Porcupine ray

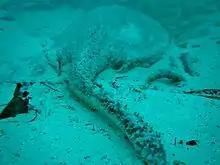
Close-up on the tail of a porcupine ray (Landaa Giraavaru, Maldives)

Despite not having a sting, the porcupine ray is capable of injuring humans with its many sharp thorns. It is reportedly bold and tolerant of being approached closely underwater. The tough, thorny skin of this ray, made into a form of leather called shagreen, had many historical uses. In particular, it was used to cover the hilts of various melee weapons, as its extremely rough texture prevented slippage during battle. For example, the Japanese deemed it the only species whose skin was acceptable for covering sword grips. The Malayans used it to cover shields. The skin was also used ornamentally, such as by the Chinese, who dyed it and ground down the thorns to yield a mottled pattern. The native inhabitants of Funafuti Atoll used dried portions of the ray's tail as a rasp-like tool.